Battle of Teruel

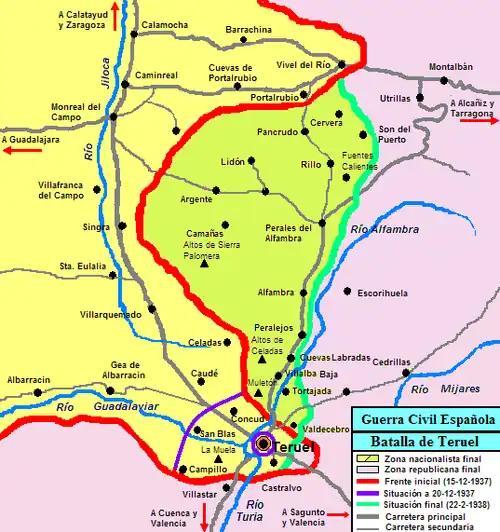
The red line in the map shows the front at the beginning of the battle. The purple line shows the front on December 20, with Teruel surrounded by the Republicans. The green line shows the front at the end of the battle. La Muela, Teruel's Tooth, is west of the town. Click on the map to get a larger view.

Lister's Republican division attacked Teruel without any preliminary aerial or artillery bombardment while snow fell on December 15, 1937. Lister and his fellow commander, Colonel Enrique Fernández Heredia, moved to surround the town. They immediately gained a position on the heights of La Muela, and by evening, they encircled the city. Rey d'Harcourt pulled his defences into the town and, by December 17, had given up trying to keep a foothold on La Muela. Francisco Franco, the Nationalist commander, finally decided on December 23 to aid the defenders at Teruel since he had decided that as a matter of policy, no provincial capital would be allowed fall to the Republicans. Such a loss would be a political failure, and Franco determined to make no concession. He had just started a major offensive at Guadalajara, and the relief of Teruel forced him to abandon that offensive, much to the disgust of his Italian and German allies. The Nationalist relief of Teruel also signified that Franco had given up the idea of a knockout blow to end the war and had accepted a long war of attrition, to be won by the force of arms and by foreign assistance.